Jalen Reynolds

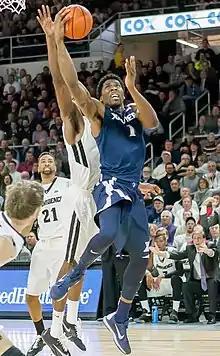
Reynolds with Xavier in January 2016

Jalen Reynolds (born December 30, 1992) is an American professional basketball player for UNICS Kazan of the VTB United League. He played college basketball for Xavier University before playing professionally in Italy, Spain, Russia, China and Israel.